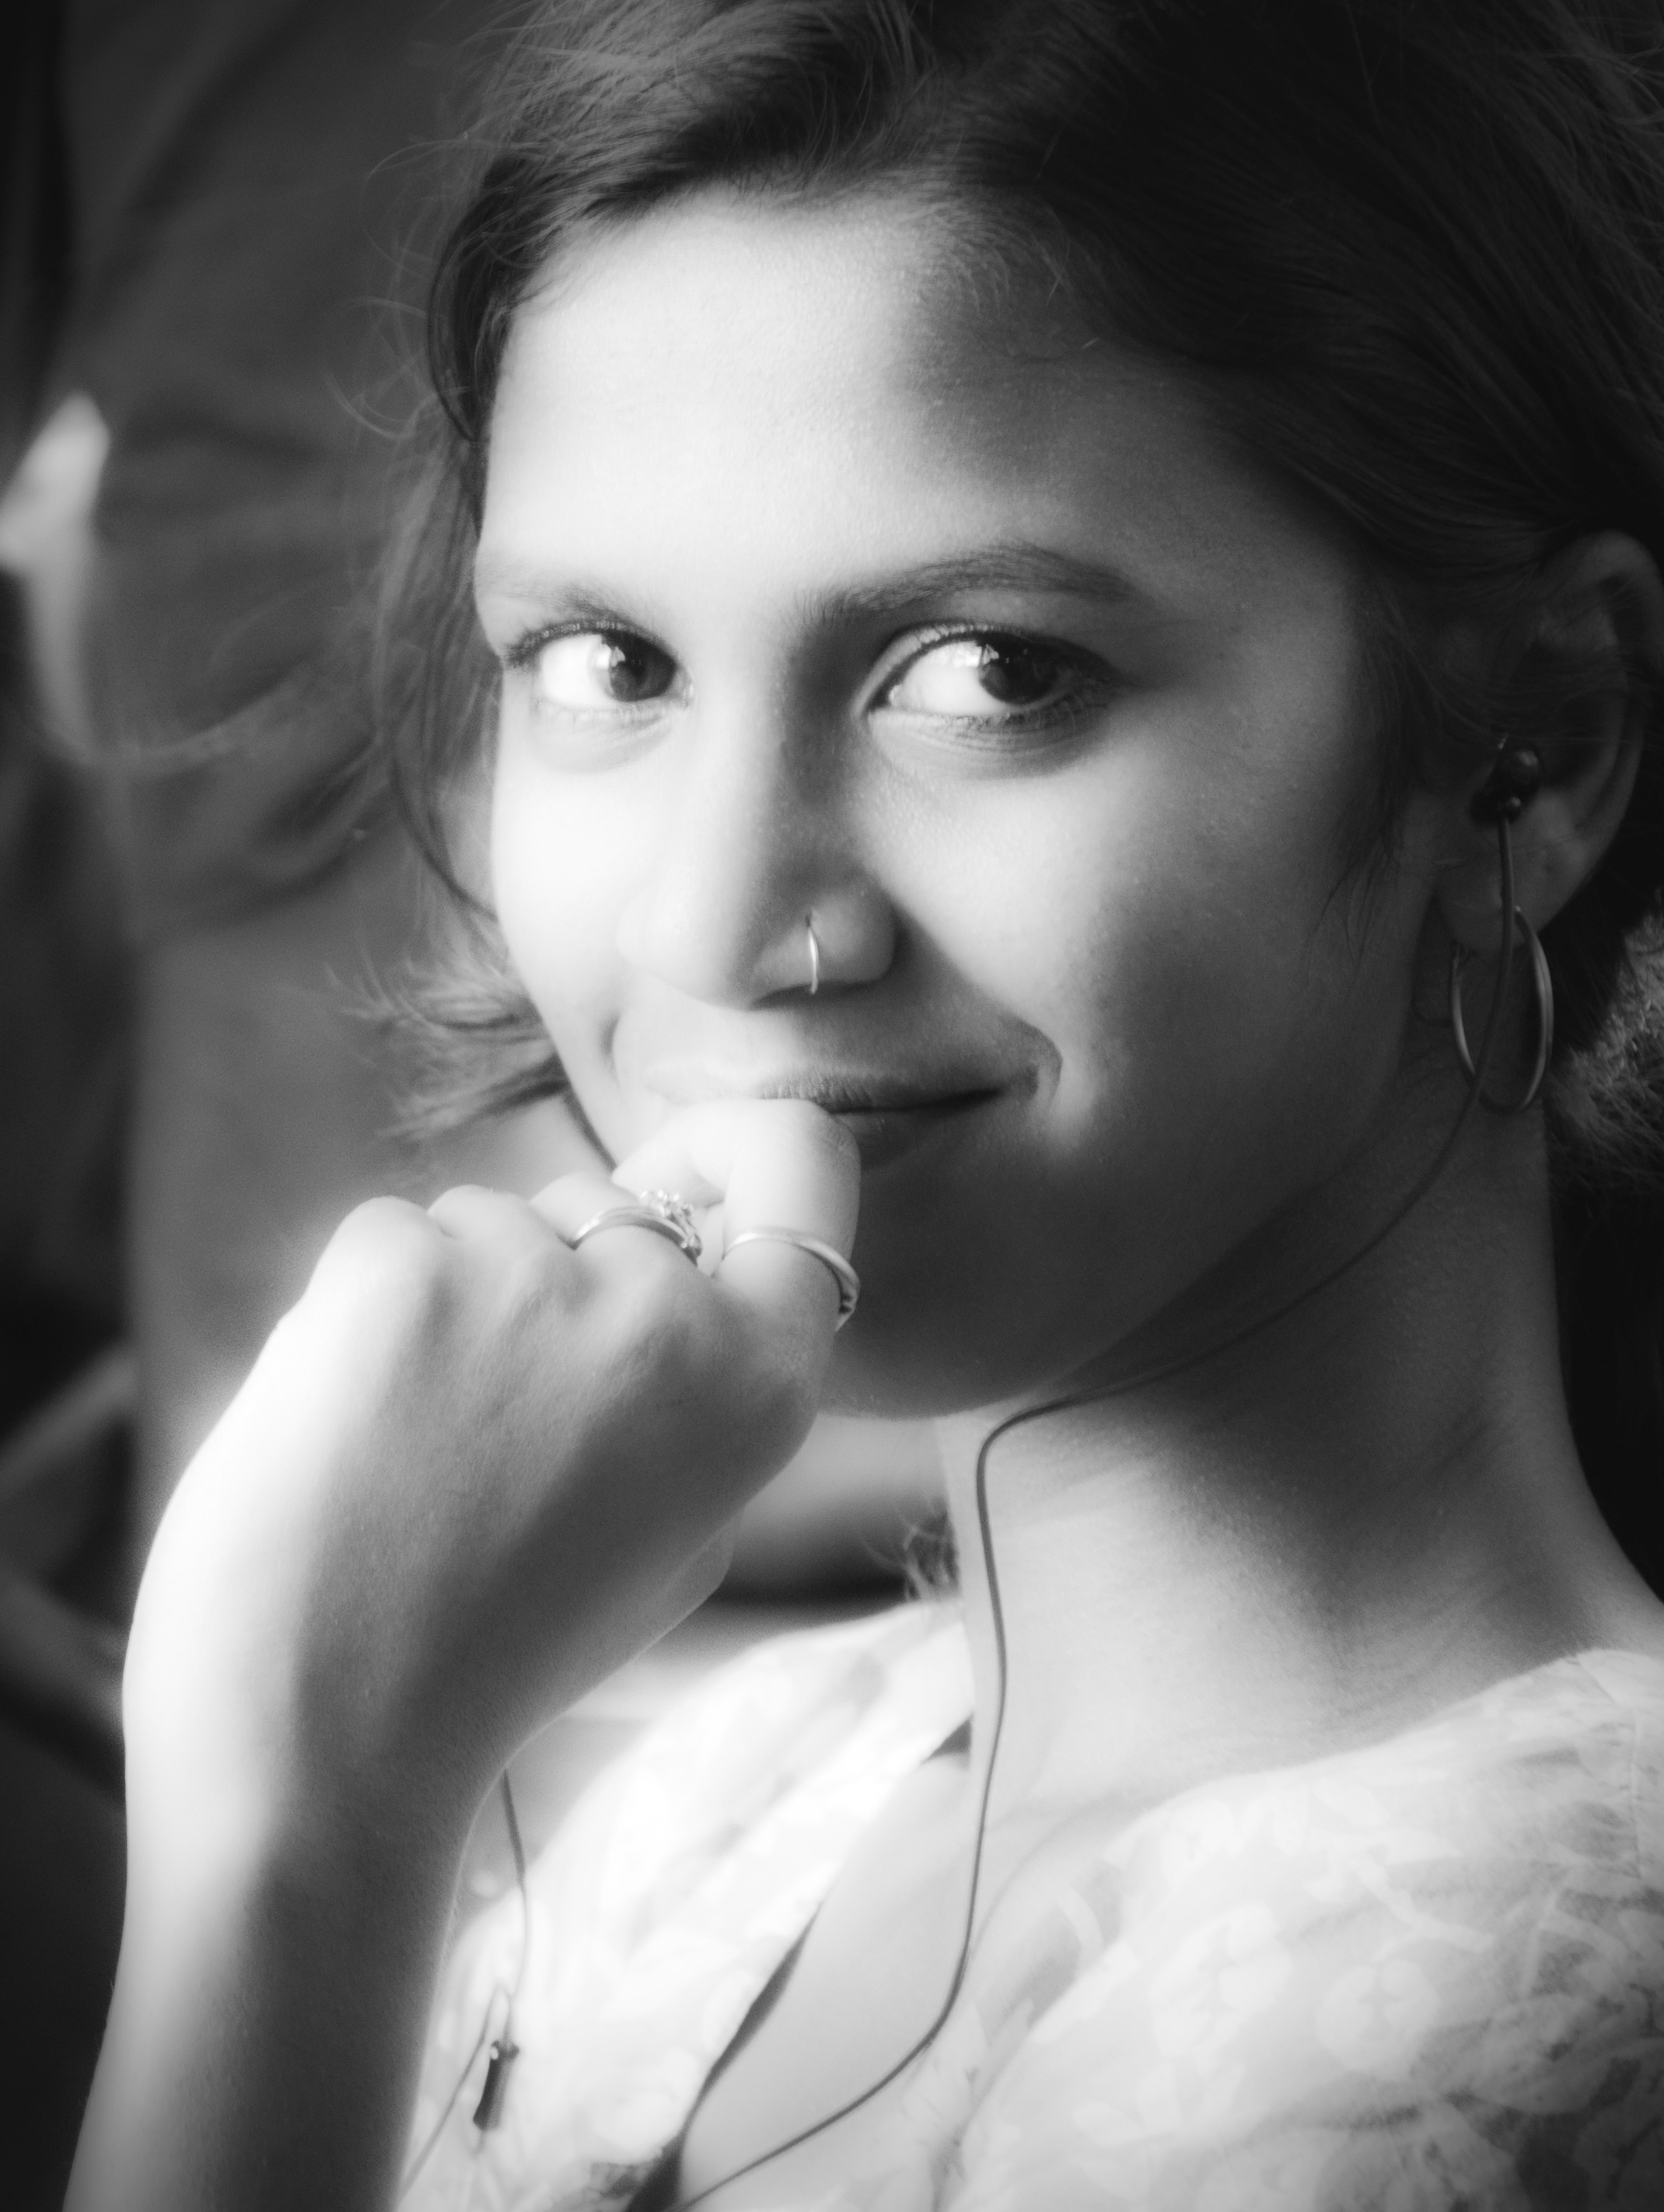
person, black and white, girl, woman, white, photography, portrait, model, black, monochrome, lady, temptation, smile, close up, face, angel, nose, eye, innocence, head, beauty, joy, organ, good, emotion, photo shoot, doubt, monochrome photography, portrait photography, art model